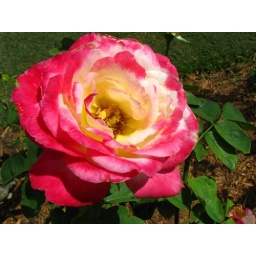
Taken in plaza rose garden beween cinderella's castle and tomorrowland